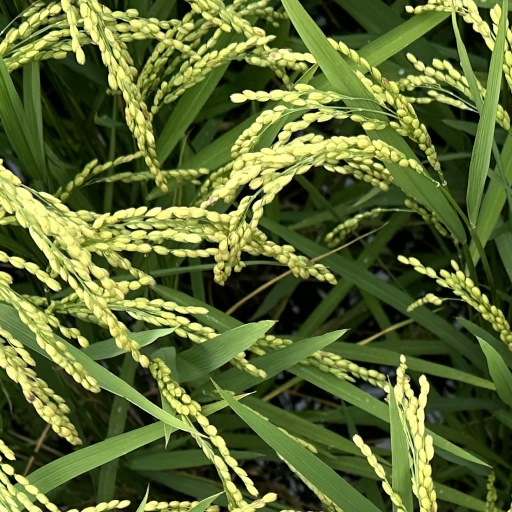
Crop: rice